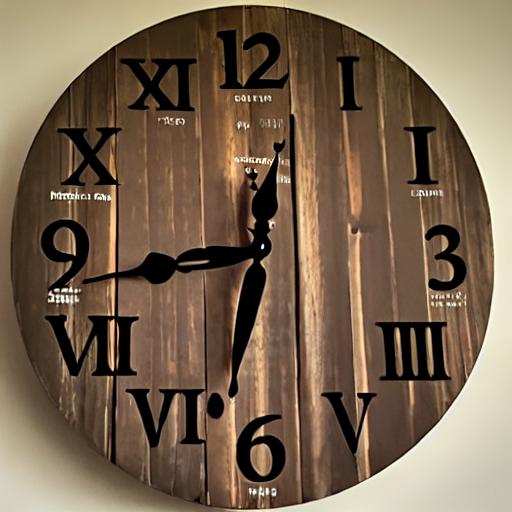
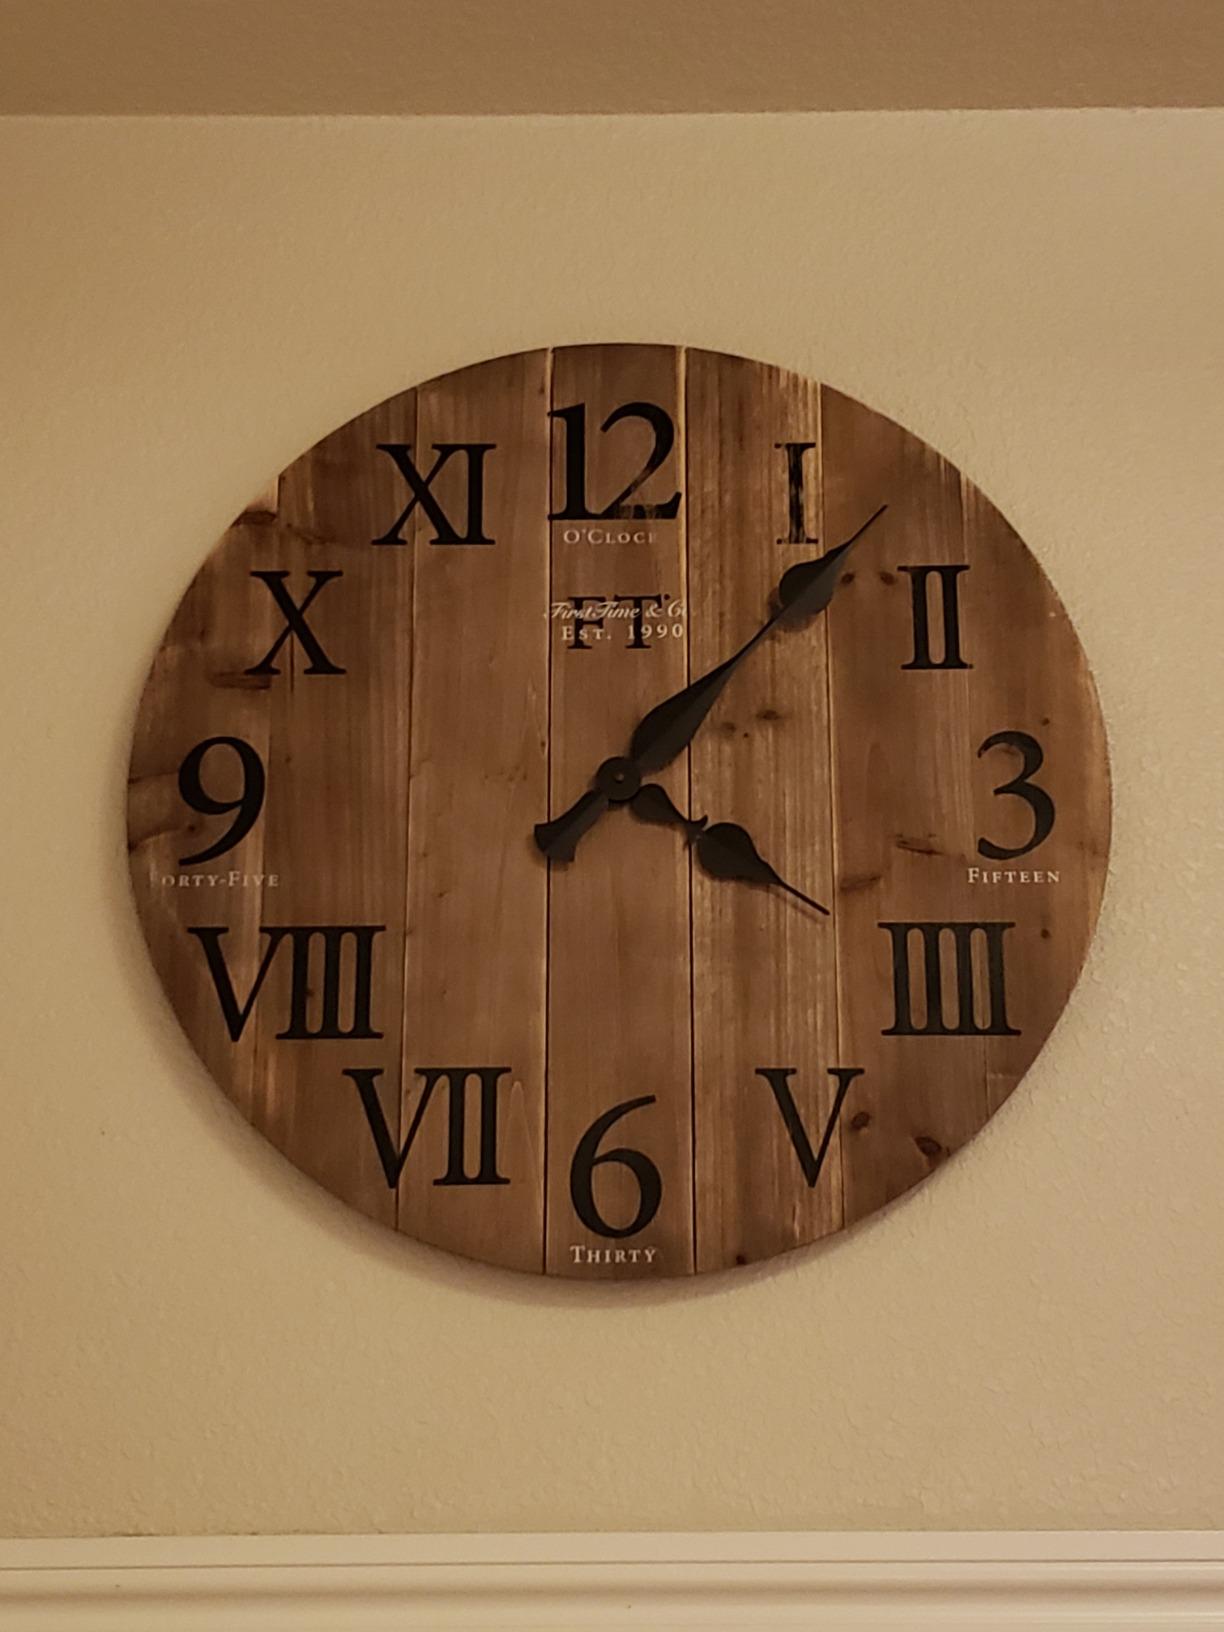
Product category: clock
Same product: no